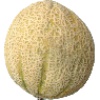
Label: cantaloupe